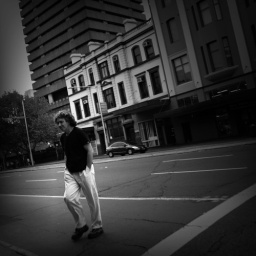
Random character crossing the road near the (some would say) ugly UTS building on Broadway.